Charles Edward Barns

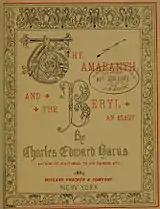
Title Page to "The Amaranth and the Beryl", 1889.

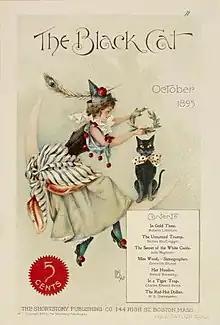
Magazine Cover for "The Black Cat", October 1895.

While in his early twenties Charles Barns experienced a severe health problem. To regain his strength, he set out on a trip to the Orient, where he visited towns in China, Japan, and India. His experiences during this time served as a rich source of material for later short stories and novels.